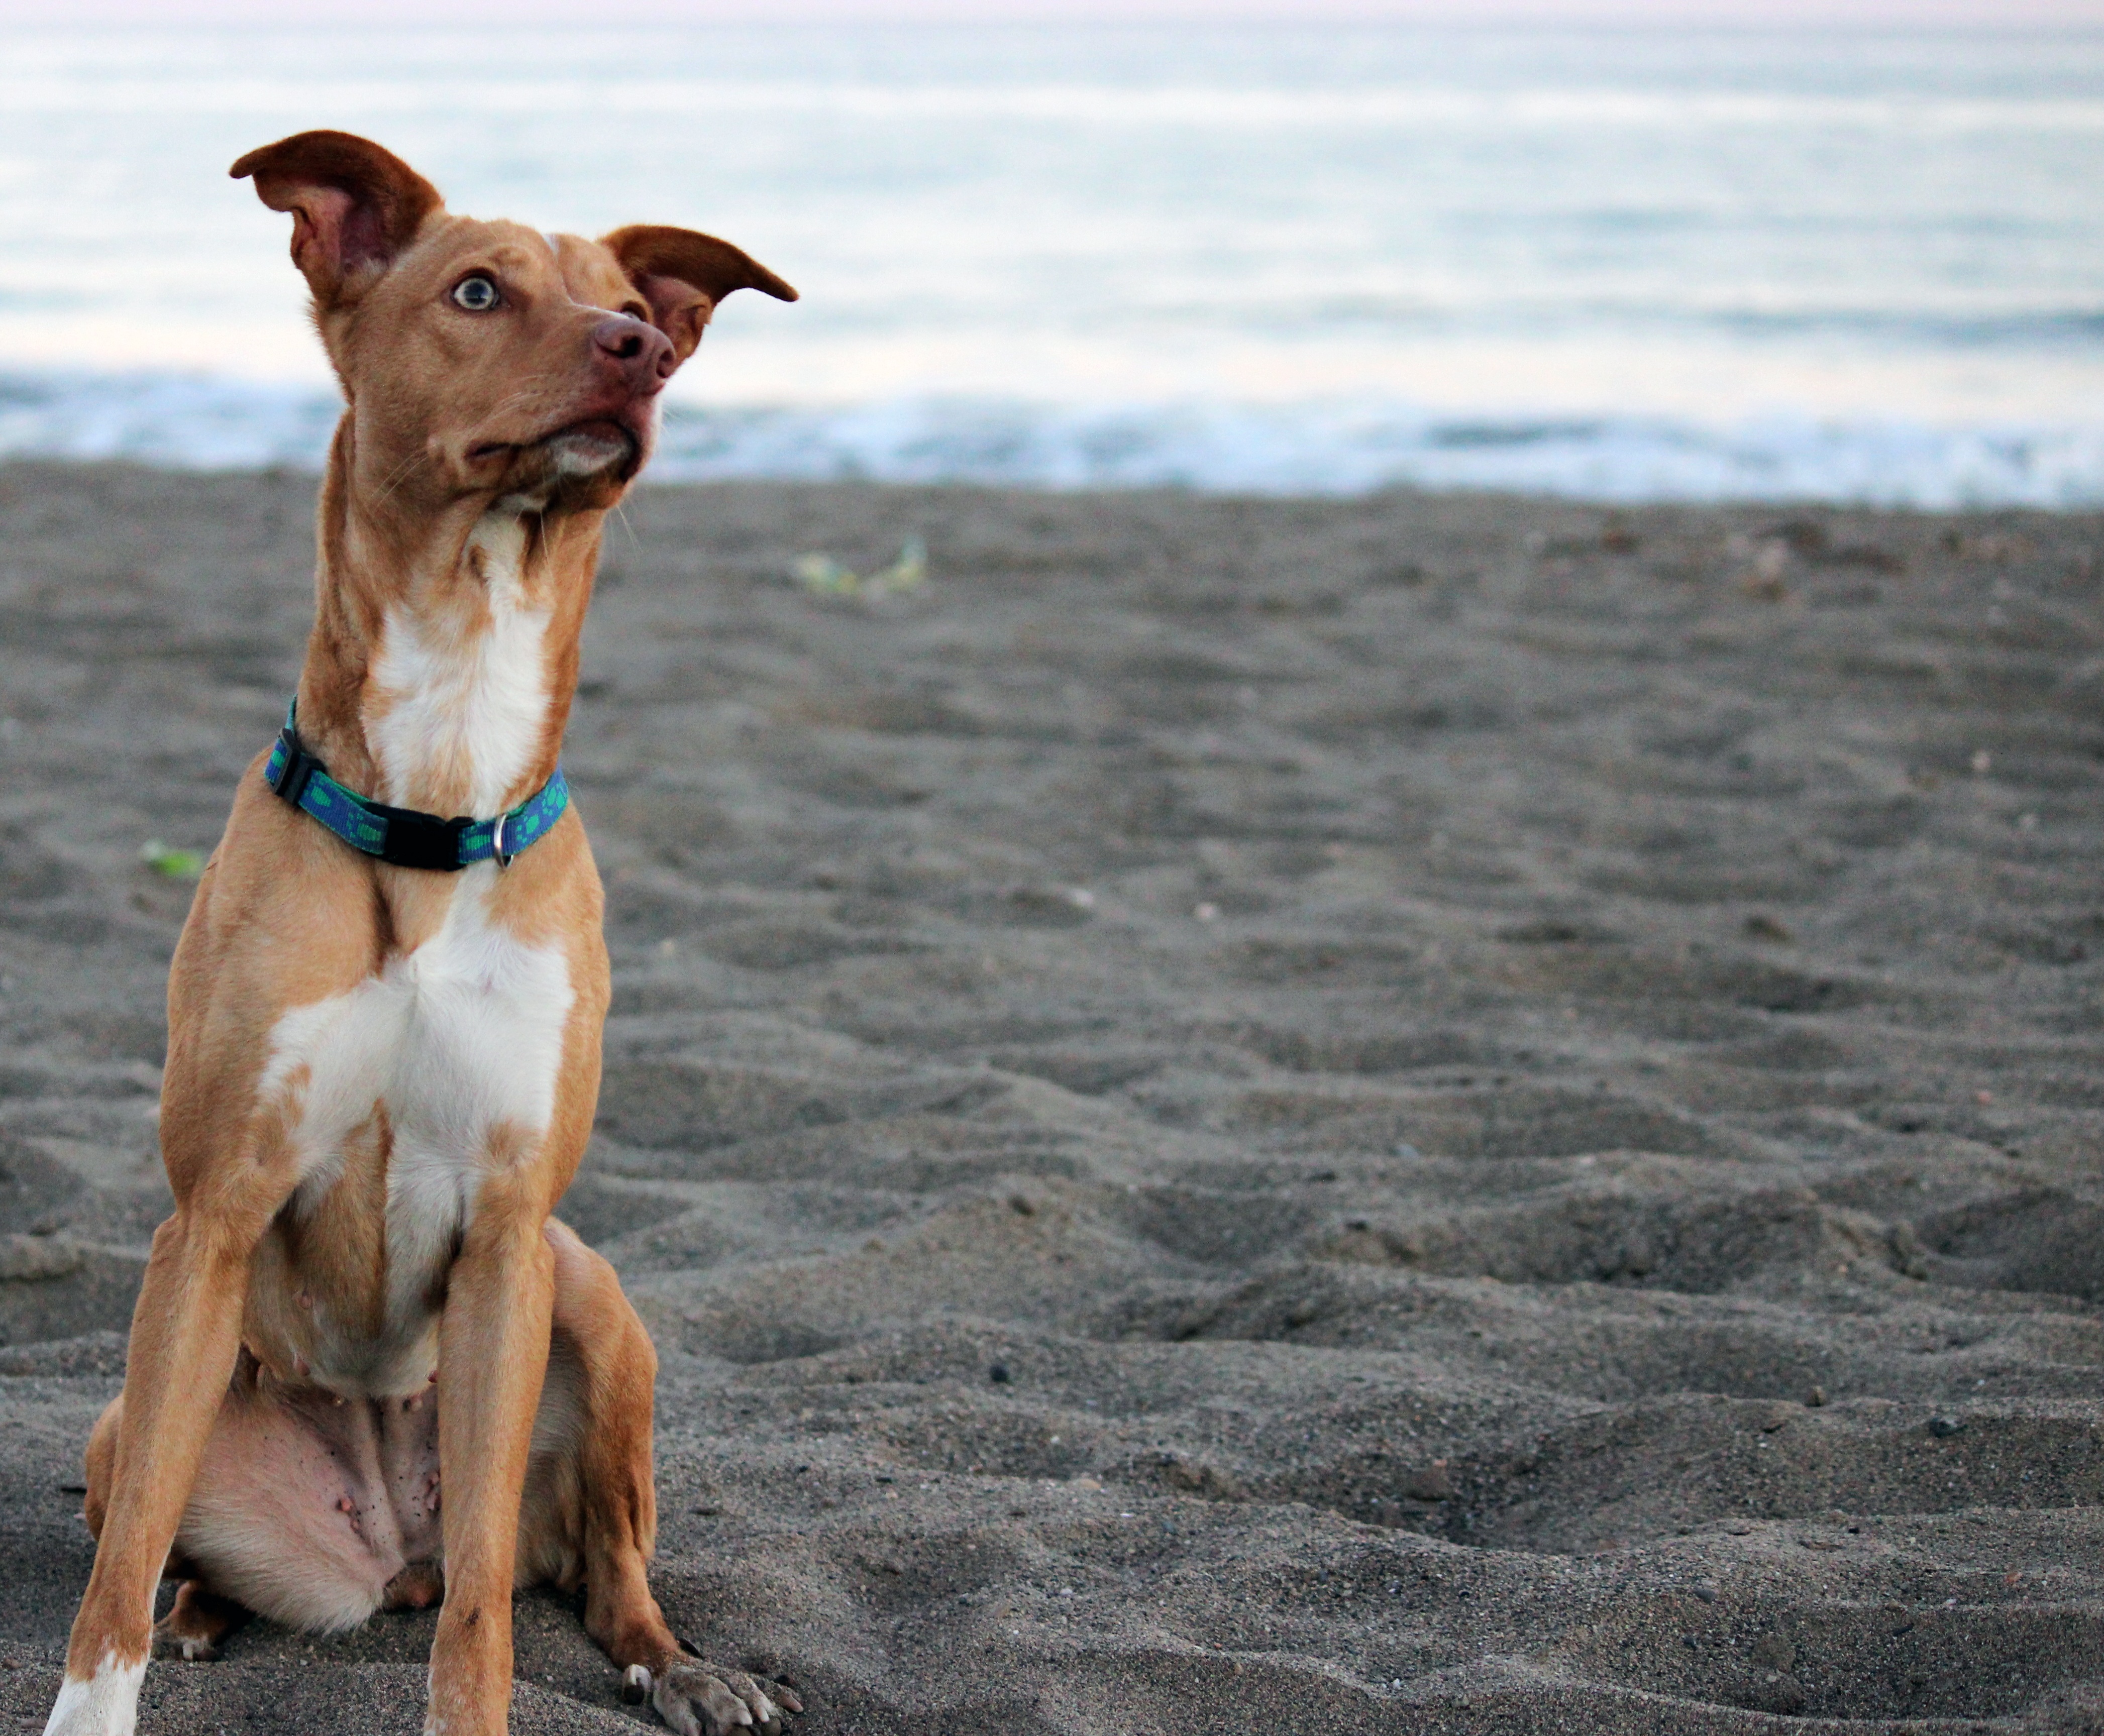
beach, dog, pet, mammal, hound, sports, vertebrate, dog like mammal, animal sports, dog sports